Roman Catholic Diocese of San José in California

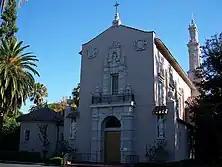

The first Catholic presence in the present-day San Jose area, then part of the Spanish province of Alta California in New Spain, was the Mission Santa Clara de Asís, built in 1777. The missionary Junipero Serra established the mission on the Guadalupe River to minister to the Ohlone Native Americans.